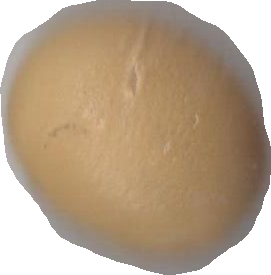
Variety: Dega